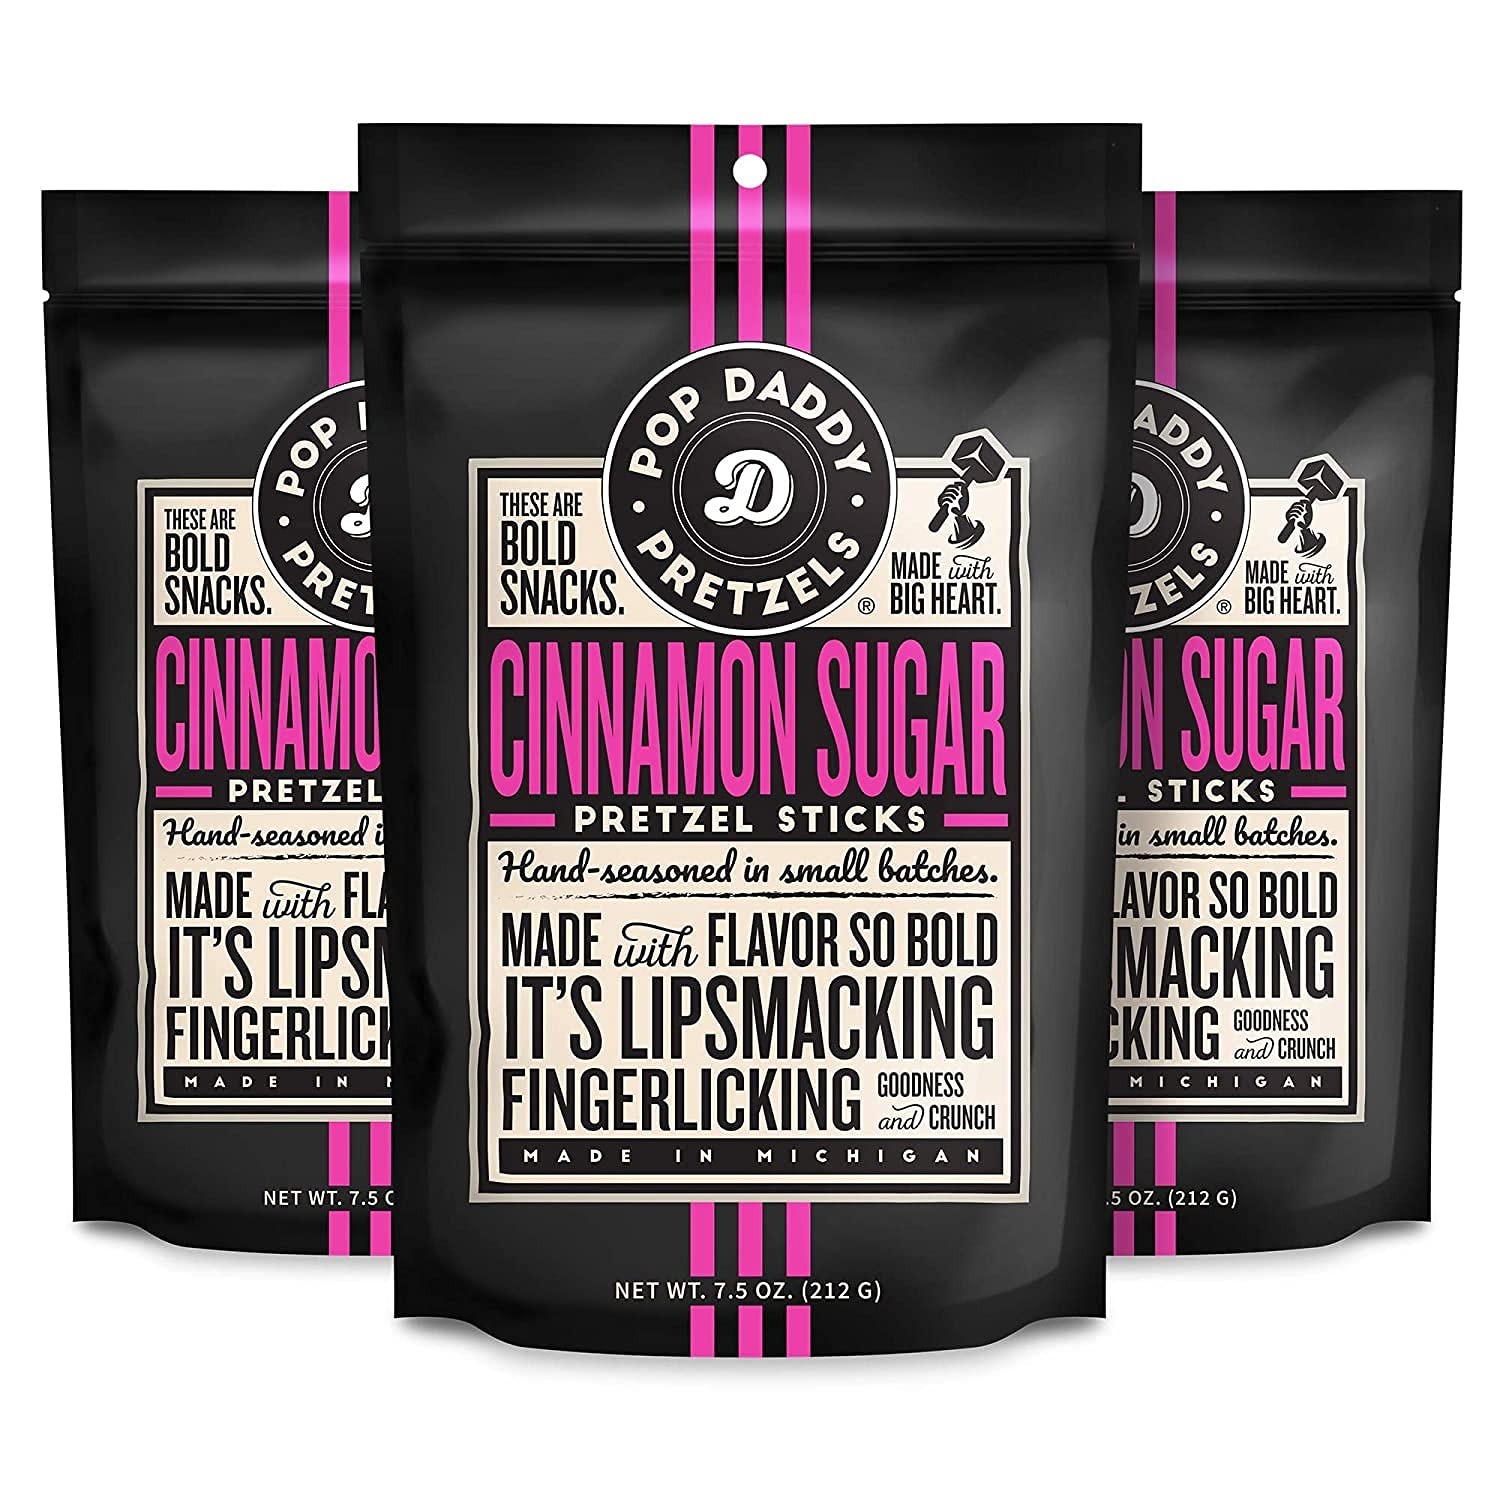
Item Name: Pop Daddy Flavored Pretzels Sticks, Healthy Gourmet Pretzels Snacks, 7.5oz Individual Bags, 3 Pack, Cinnamon Sugar
Bullet Point 1: GUILT-FREE SNACKING: Satisfy your craving with the crunch you love without compromising your diet! These uncompromising pretzels sticks are full of BOLD flavor with all natural ingredients, nothing artificial and Kosher certified. Feel good about your enjoying your favorite snack.
Bullet Point 2: YOUR NEW FAVORITE BOLD FLAVORED PRETZELS: Take your tastebuds to new places with Pop Daddy's Cinnamon Sugar Pretzels. Enjoy the indulging aroma and comforting scent of cinnamon perfectly blended with sugar’s sweetness. These unique pretzels are known for their seriously bold taste. We wouldn’t put “finger licking goodness” on our packages without the flavor to back it up.
Bullet Point 3: CONVENIENCE: Each order contains three 7.5 oz resealable individual pretzel bags. Designed for any snacking occasion or saving for later in your pantry. These gourmet pretzels snack packs are perfect for serving at parties, family get-togethers and picnics.
Bullet Point 4: FAMILY OWNED AND APPROVED: From packaging and labeling to quality assurance (pretzel chips taste testing) this family-owned business is backed by people who love what they do. These organic pretzels sticks are the perfect size for a lunch side, after school snack, or munching while on the go.
Bullet Point 5: 100% SATISFACTION GUARANTEE: If for any reason you’re left with an aftertaste that’s unsatisfying to you, contact us within 30 days for a refund or exchange.
Product Description: Pop Daddy is a family-owned business backed by people who love what they do. Our goal is to create unique and healthy pretzel sticks using only 100% all-natural ingredients. These flavored pretzels rods are seasoned in small batches to produce addictingly bold flavors. Choose from our eleven different delicious offers including Smoked Gouda Pretzels, Garlic Parmesan Pretzels, Yellow Mustard Pretzels, Hot Sauce Pretzels, Peppercorn Ranch Pretzels, Cinnamon Sugar Pretzels, Dill Pickle Pretzels, Perrin Beer Cheese Pretzels, Maple and Brown Butter Pretzels, Thai Honey Curry Pretzels, and Mexican Street Corn Pretzels. Recommended as healthy kids snacks but adults can also enjoy, these gourmet pretzels are perfect for any occasion. Grab the Pop Daddy’s individual pretzel snack packs and enjoy lip-smacking finger-licking goodness. The purchase comes with 3 Resealable Pretzels Individual Bags weighing 7.5oz each − an ideal size for sharing or simply enjoying your time alone for a healthier go-to snack.
Value: 22.5
Unit: Ounce

Price: 16.24